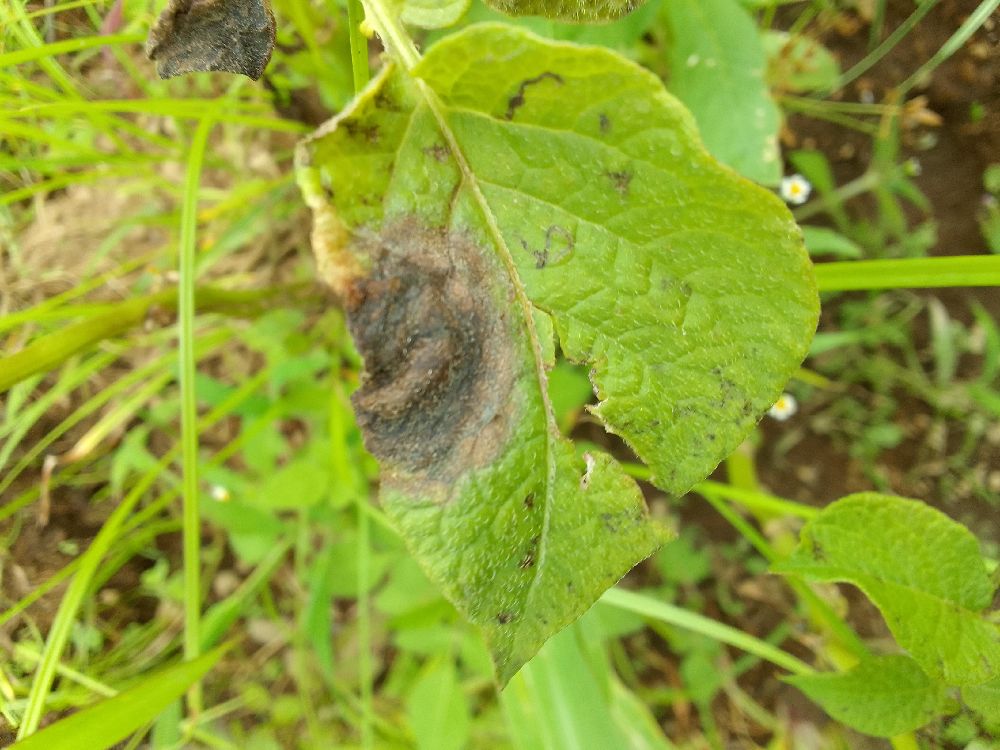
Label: Late blight